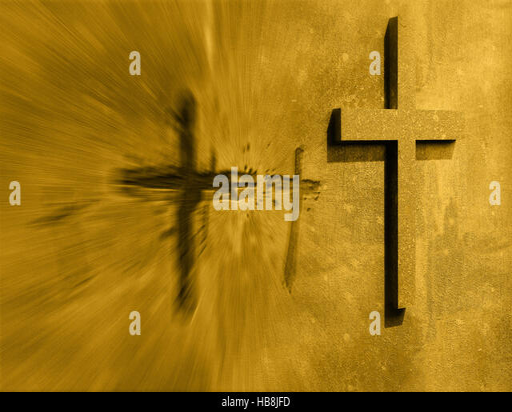
crosses carved in the wall